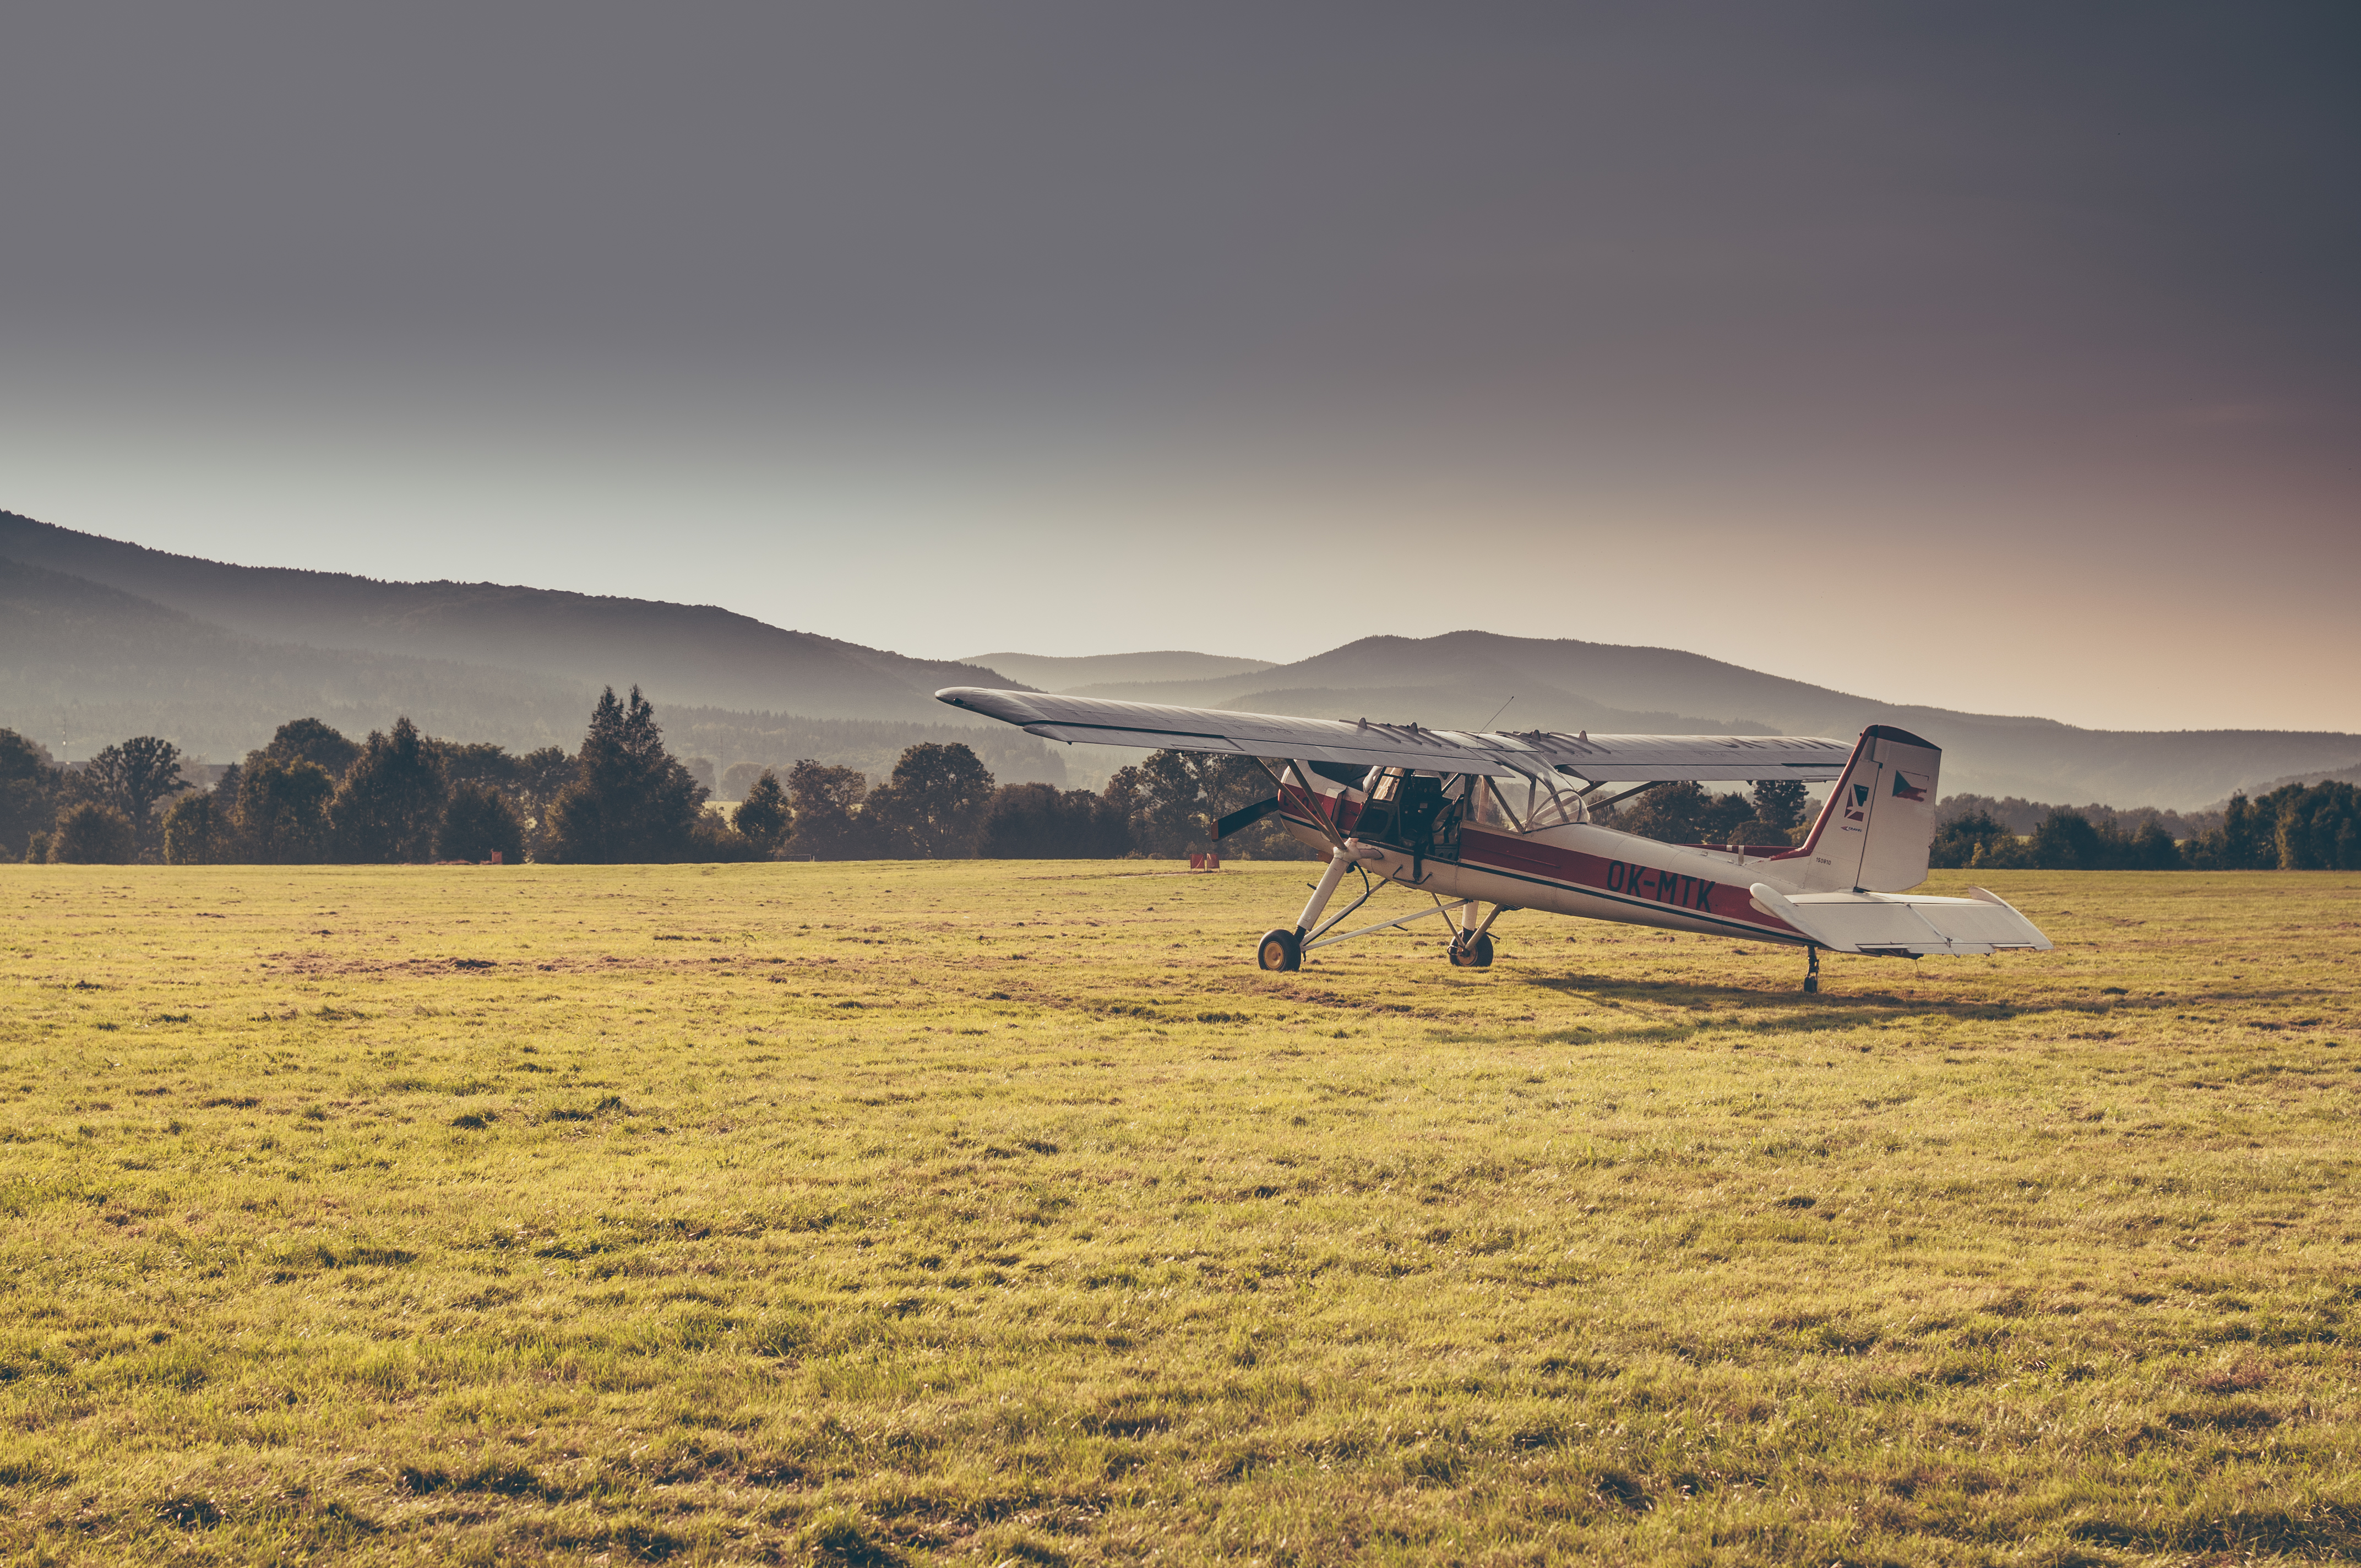
landscape, sea, grass, horizon, wilderness, mountain, cloud, sky, sunrise, sunset, field, prairie, morning, hill, lake, mountain range, airplane, plane, aircraft, transport, evening, vehicle, flight, plain, grassland, plateau, habitat, rural area, natural environment, atmospheric phenomenon, atmosphere of earth, mountainous landforms